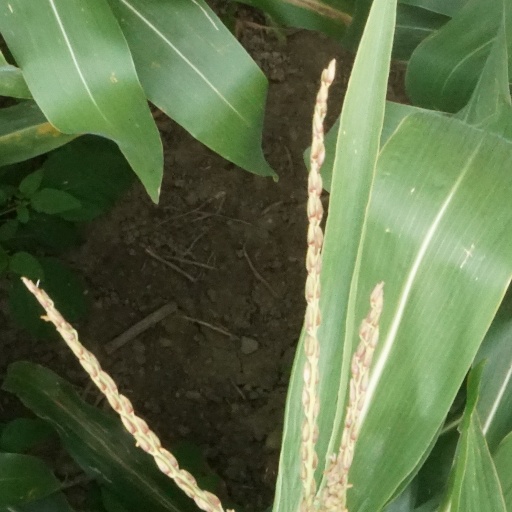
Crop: maize; corn